History of Bali

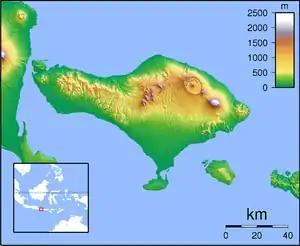
Bali, and location in the Indonesian archipelago

The History of Bali covers a period from the Paleolithic to the present, and is characterized by migrations of people and cultures from other parts of Asia. In the 16th century, the history of Bali started to be marked by Western influence with the arrival of Europeans, to become, after a long and difficult colonial period under the Dutch, an example of the preservation of traditional cultures and a key tourist destination.